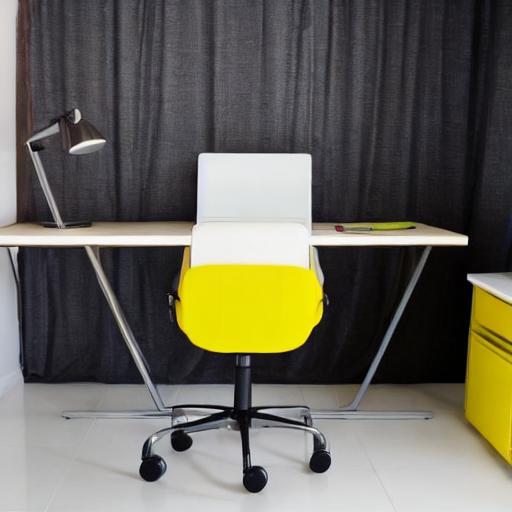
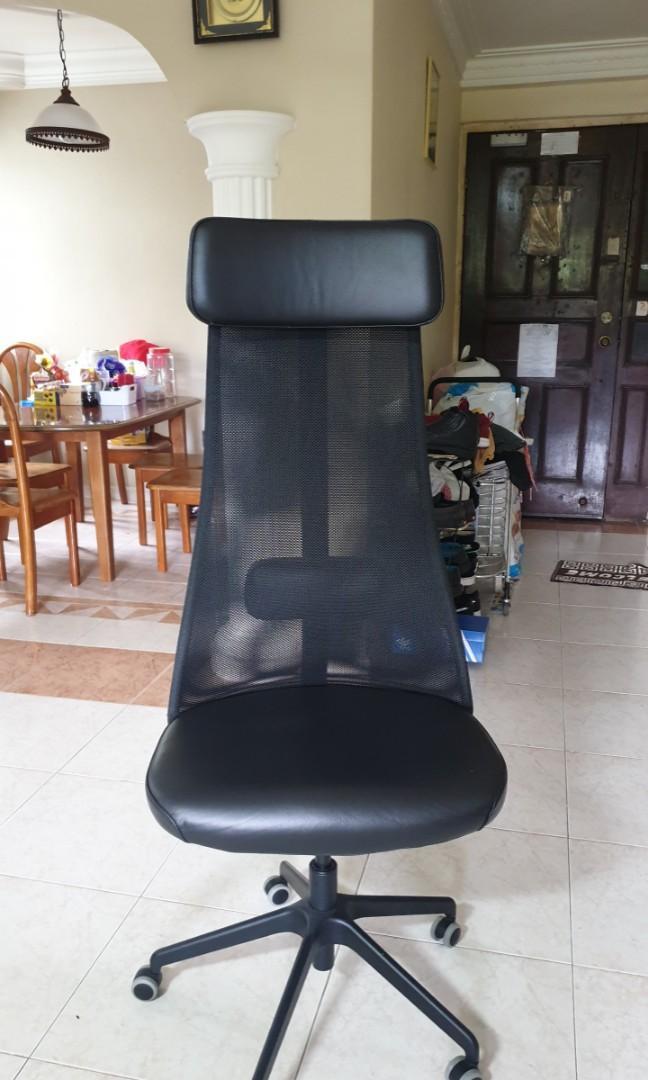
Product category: items_chair
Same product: no